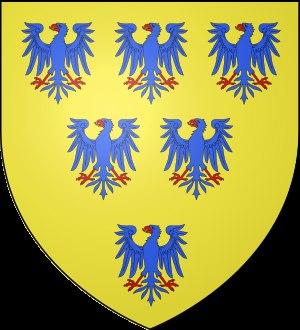
Voici la liste des seigneurs, puis barons de Preuilly en Touraine, aujourd'hui dénommé Preuilly-sur-Claise, dans la région Centre, en France.